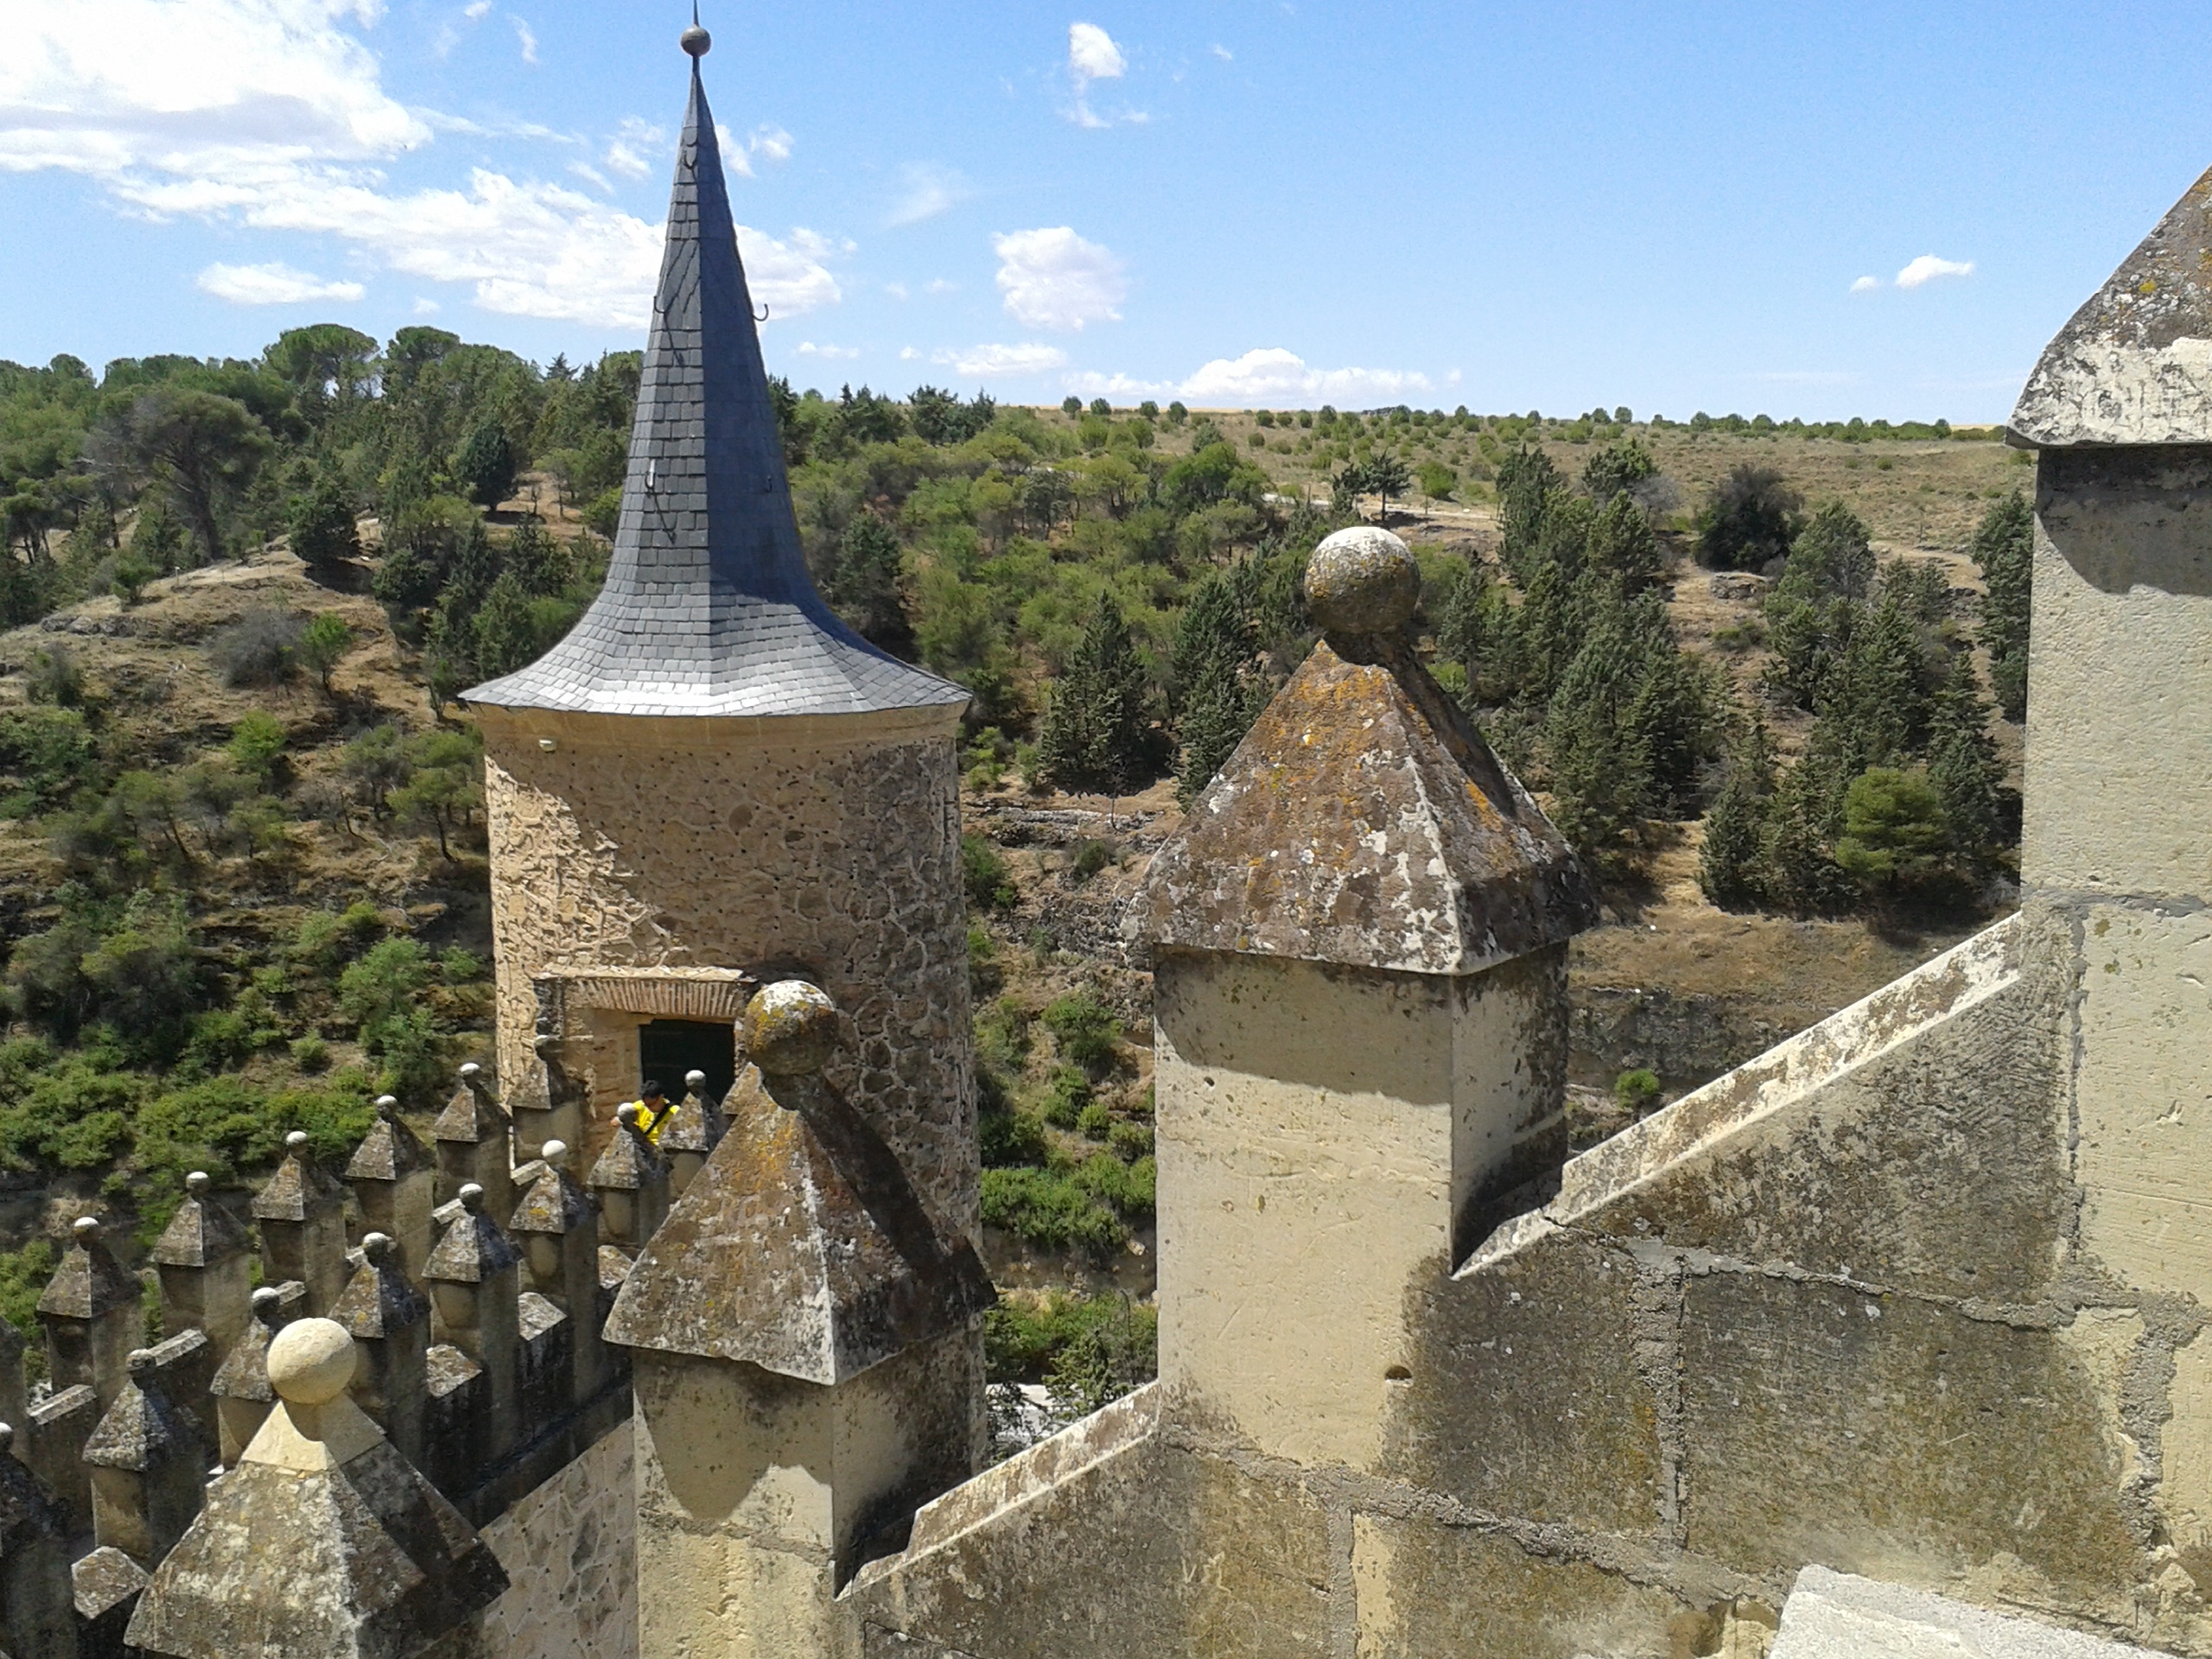
landscape, building, chateau, monument, castle, landmark, chapel, fortification, tourism, place of worship, ruins, monastery, segovia, tours, unesco world heritage site, historic site, ancient history